Klungkung Palace

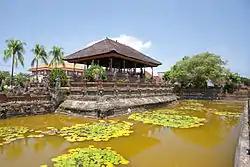
Bale Kambang of Klungkung Palace

The Klungkung Palace, officially Puri Agung Semarapura, is a historical building complex situated in Semarapura, the capital of the Klungkung Regency (kabupaten) on Bali, Indonesia.